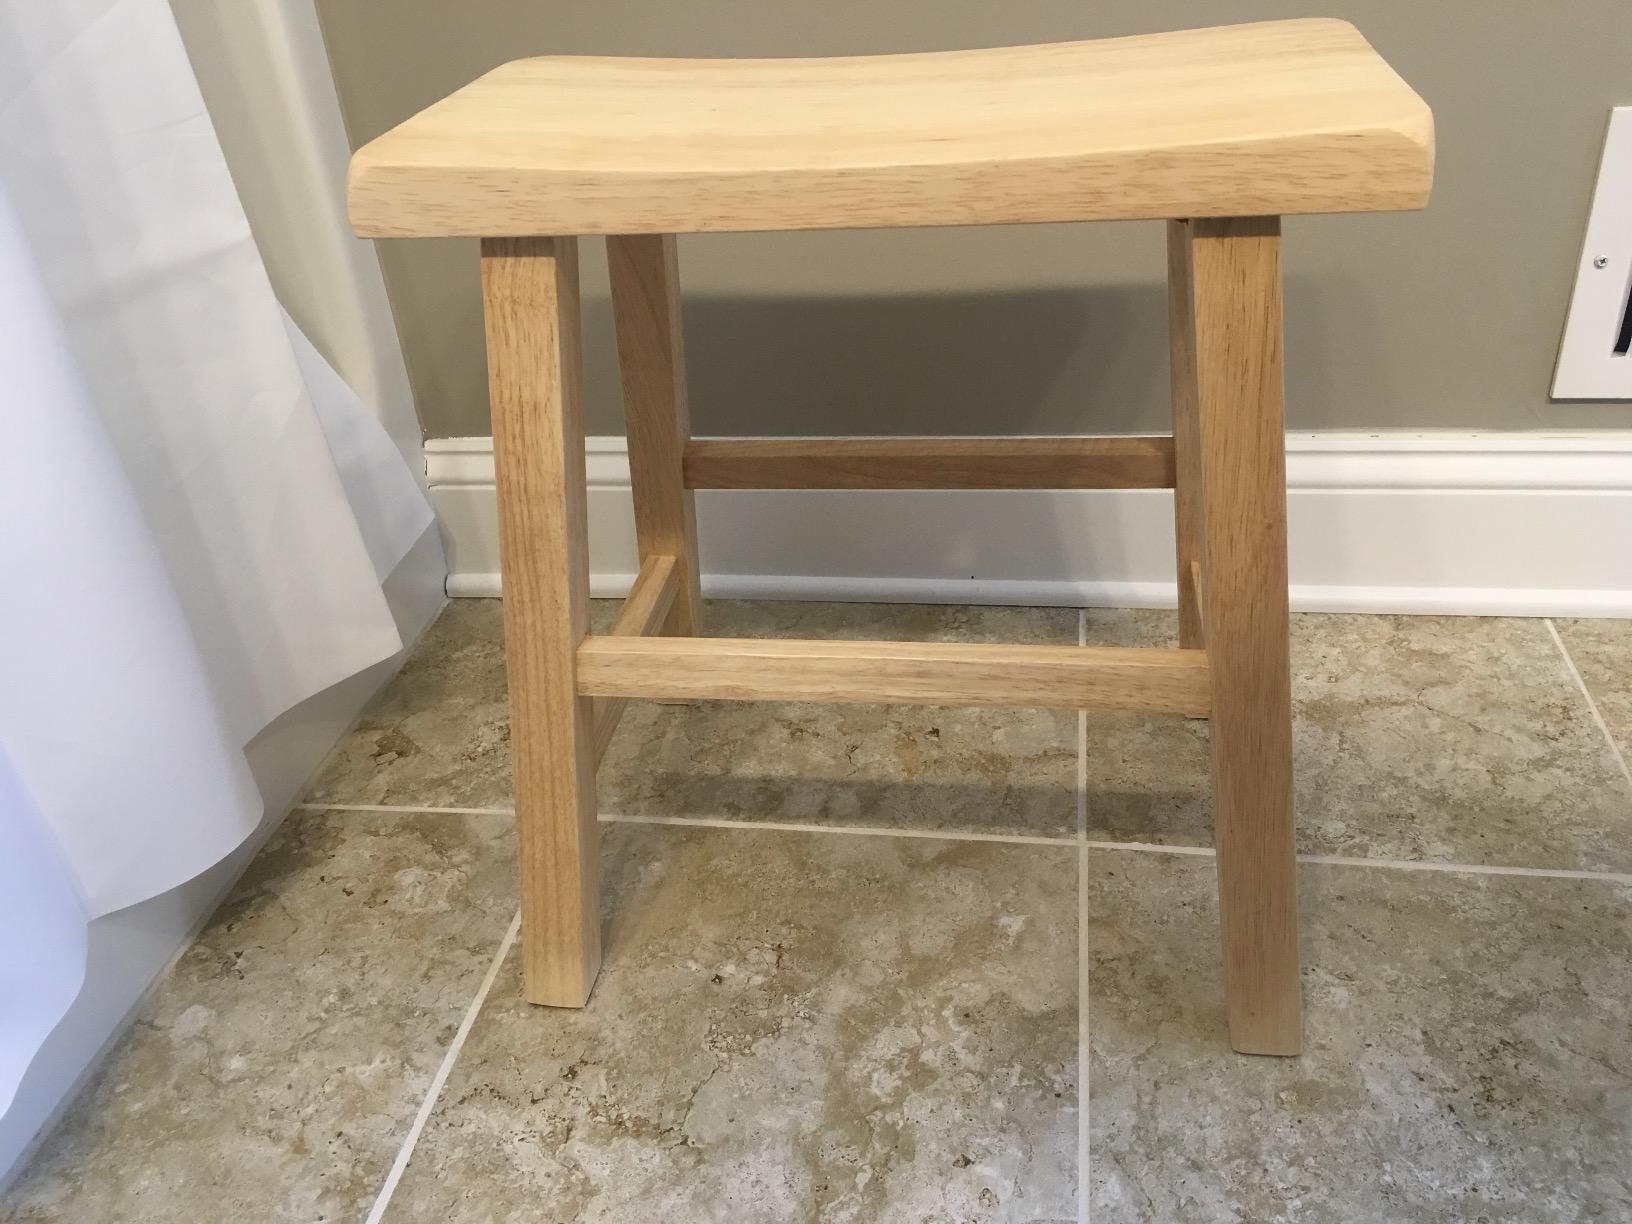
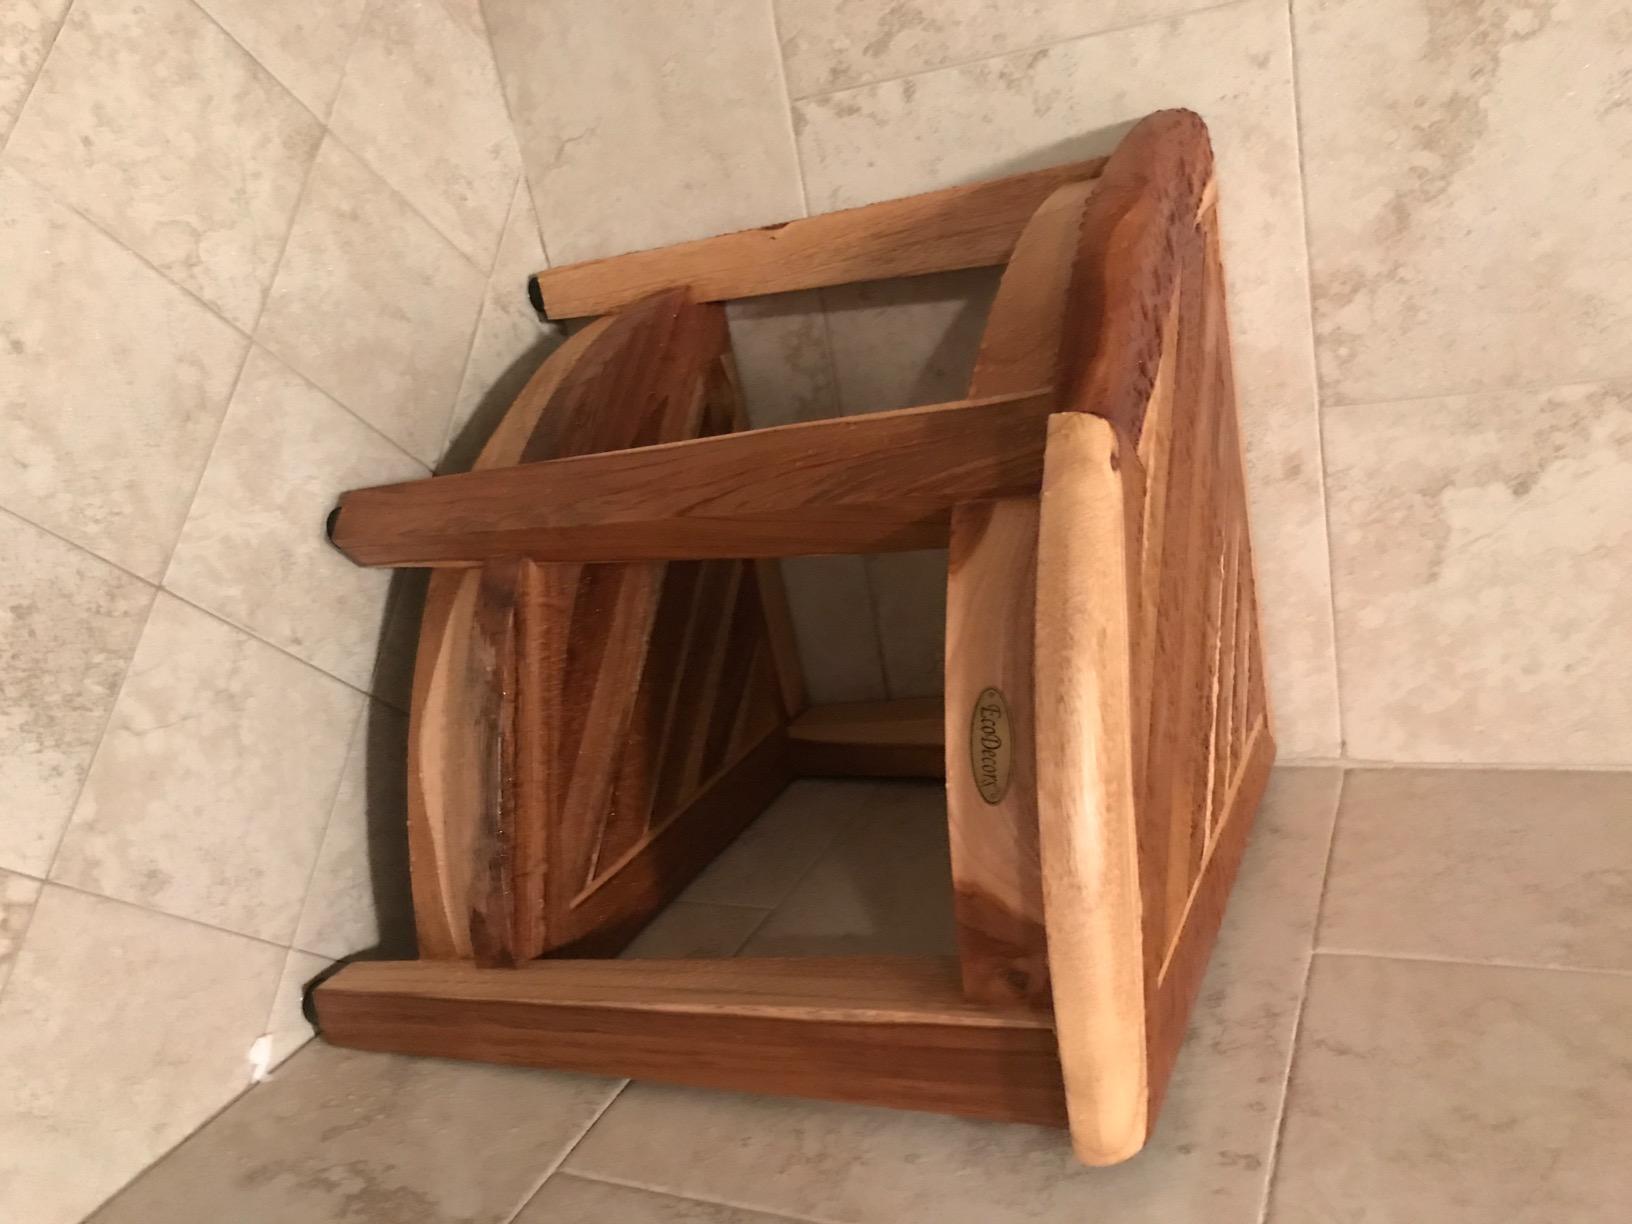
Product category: stool
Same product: no